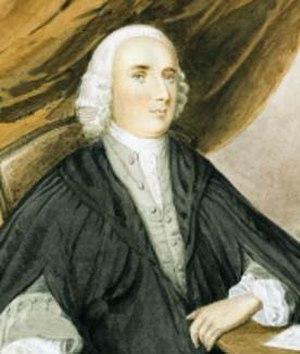
Matthew Stewart est un mathématicien écossais, né le 15 janvier 1717 à Rothesay, mort le 23 janvier 1785 à Catrine et enterré à Édimbourg.